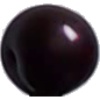
Label: cherry_wax_black